Whatcha Think About That

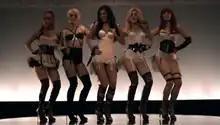

The music video for "Whatcha Think About That" was directed by Diane Martel over the time span of two days, ending on September 10, 2008. The two-day shoot was exhausting for the group as they kept on dancing until the early morning and in return some of the members, like Wyatt, began to blister in their feet. Wyatt elaborated, "It can get kind of crazy, but when we’re tired as hell, we turn to each other for support, or maybe just a laugh." On September 15, 2008, the Pussycat Dolls released a sneak peek of the music video through AOL Music. The music video was released on October 6, 2008.